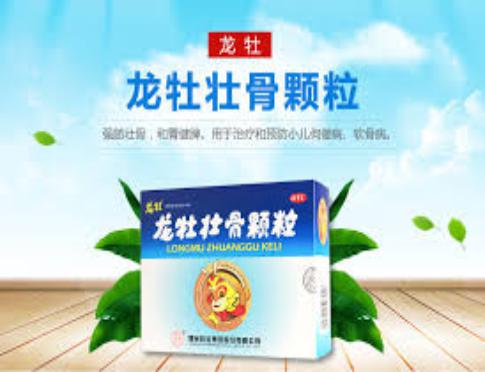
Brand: longmu-2
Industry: Medical